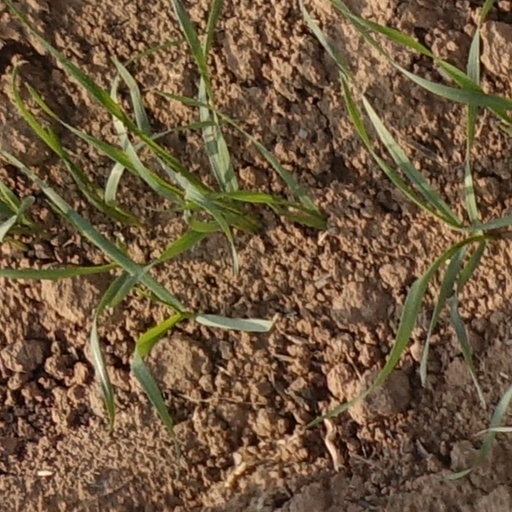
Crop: wheat